Kevin Stewart (footballer)

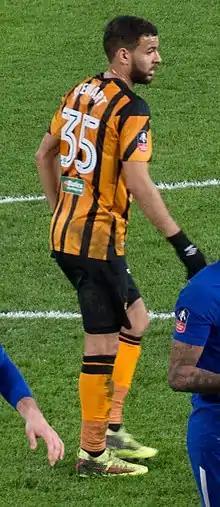
Stewart playing for Hull City in 2018

Kevin Linford Levi Stewart (born 7 September 1993) is a former professional footballer who played as a midfielder.